Jack O'Shea

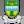
The Logo of Kerry Country Council

Jack O'Shea (born 19 November 1957) is an Irish former sportsman. He played Gaelic football at various times with his local clubs St Mary's in Kerry and Leixlip in Kildare. He was a member of the Kerry senior football team from 1976 until 1992. O'Shea is regarded as one of the all-time greatest players.